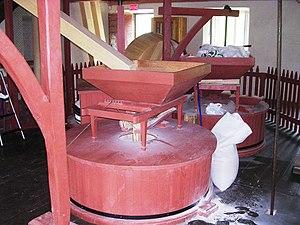
L'une des deux moulanges du moulin de la Rémy à Baie-Saint-Paul (Québec)
Le Moulin de la Rémy est l'un des derniers moulins à eau du Québec au Canada. Il est situé à Baie-Saint-Paul, dans la région touristique de Charlevoix, région administrative de la Capitale-Nationale.